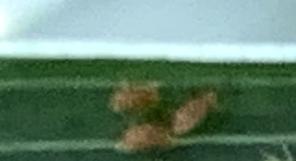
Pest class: english_grain_aphid